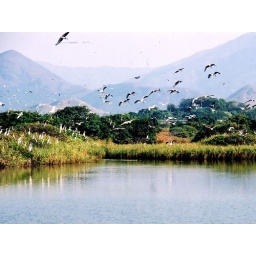
birds flying over the beautiful lake